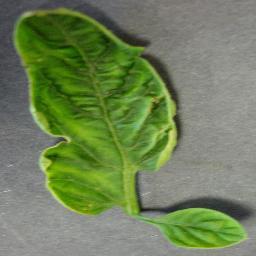
Label: Tomato___Tomato_Yellow_Leaf_Curl_Virus